Lichfield District

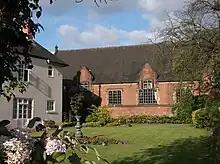
Old Grammar School: Headmaster's house (left) and old school room, now council chamber (right).

The district council is based at the District Council House on Frog Lane. The building began as Lichfield Grammar School, which had been founded in 1495 and moved to this site in 1577. The oldest surviving part of the complex is the former headmaster's house at 45 St John Street, built in 1682. The main school room behind the house was rebuilt in 1849. The school moved to new premises in 1903 and later became the King Edward VI School in 1971. The former school buildings at the corner of St John Street and Frog Lane were bought by Lichfield Rural District Council in 1917 and subsequently converted to be that council's offices in 1920. Following the local government reorganisation in 1974 the building passed to the current Lichfield District Council. A large extension was added in 1987 facing Frog Lane, incorporating a new main entrance. The 1849 school room serves as the council chamber.